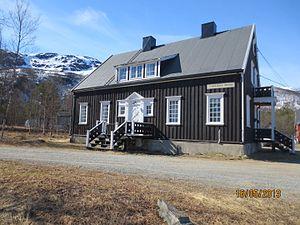
Sørkjosen est une localité du comté de Troms, en Norvège.